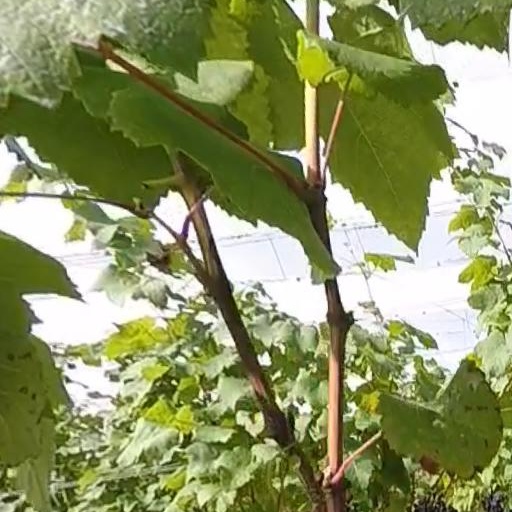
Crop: grape